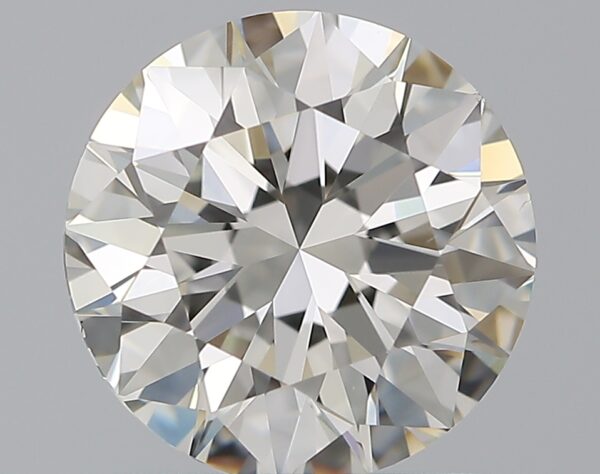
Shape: round
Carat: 1.5
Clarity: VS1
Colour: H
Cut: EX
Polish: EX
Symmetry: EX
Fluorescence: ST
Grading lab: GIA
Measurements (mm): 7.31 x 7.36 x 4.54